Forksville Covered Bridge

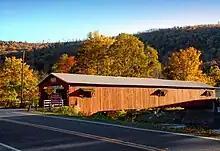
The east portal and north side of the bridge from PA 154

The bridge was decorated with lights for Christmas in 1992. In 2010, Forksville had 145 residents. The Forksville Covered Bridge is heavily used, as it is the most direct and shortest route from PA 154, at the eastern end, to Forksville and its general store, which are at the western end. The posted speed limit is , and its average daily traffic was 240 vehicles in 2014. The bridge is used as the logo of the Farmers & Mechanics Mutual Insurance Company, which was founded in Sullivan County in 1877.